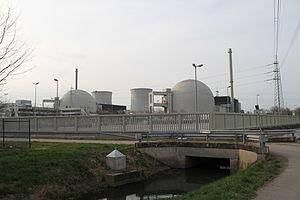
Centrale nucléaire de Biblis Italiano: Centrale nucleare di Biblis Norsk bokmål: Biblis kjernekraftverk Čeština: Jaderná elektrárna Biblis v Hesensku - Německo
La centrale nucléaire de Biblis, à l'arrêt depuis le 18 mars 2011, se trouve sur le territoire de la commune de Biblis dans la Hesse en Allemagne, sur les bords du Rhin. Parmi les plus anciennes centrales d'Allemagne, elle possède deux réacteurs, nommés A et B, pour une puissance électrique totale de 2 525 MW. Deux autres tranches initialement planifiées n'ont pas été construites. La centrale était exploitée par la société RWE Power, filiale de RWE.